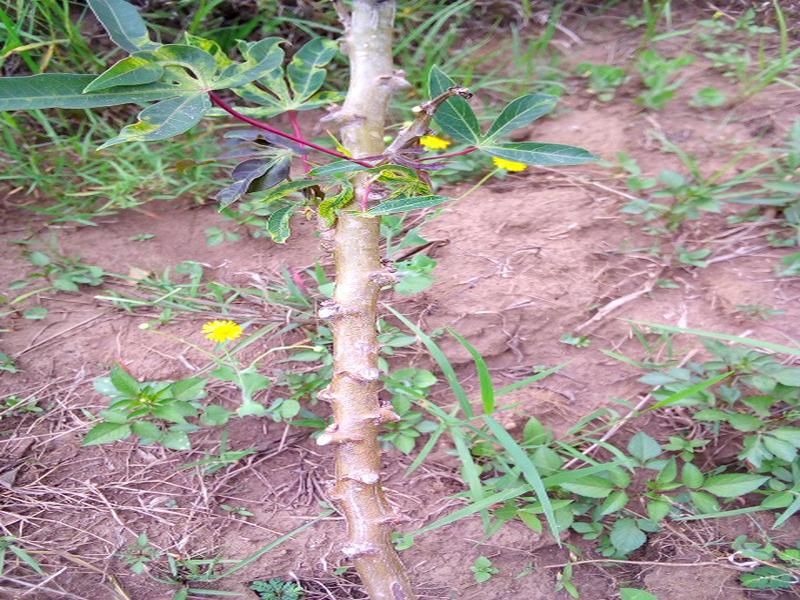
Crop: cassava
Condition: mosaic_disease